Aryldialkylphosphatase

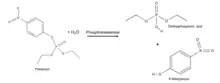
Reaction schematic of enzyme-catalyzed hydrolysis of paraoxon into diethyl phosphoric acid and "p"-nitrophenol.

Catalysis of organophosphates occurs via a nucleophilic substitution with inversion of configuration (S2 mechanism) about the phosphorus centre of the substrate. In the active site, the metal cations aid in catalysis by further polarizing the P–O bond of the substrate, which makes it more susceptible to a nucleophilic attack. Furthermore, a basic residue abstracts a proton from a water molecule, and the hydroxide ion produced bridges the two divalent cations and acts as the nucleophile. The OH then attacks the phosphorus centre of the substrate, followed by a proton transfer event. The P–O bond is broken, and the products are released from the active site. The turnover rate ("k") of phosphotriesterase is nearly 10 s for the hydrolysis of paraoxon, and the products are p-nitrophenol and diethyl phosphoric acid.